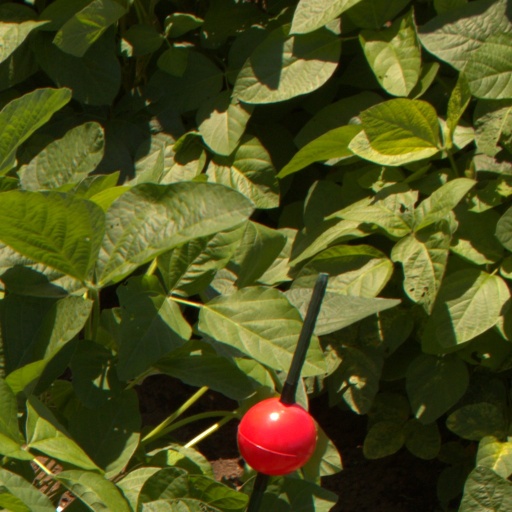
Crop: soybean